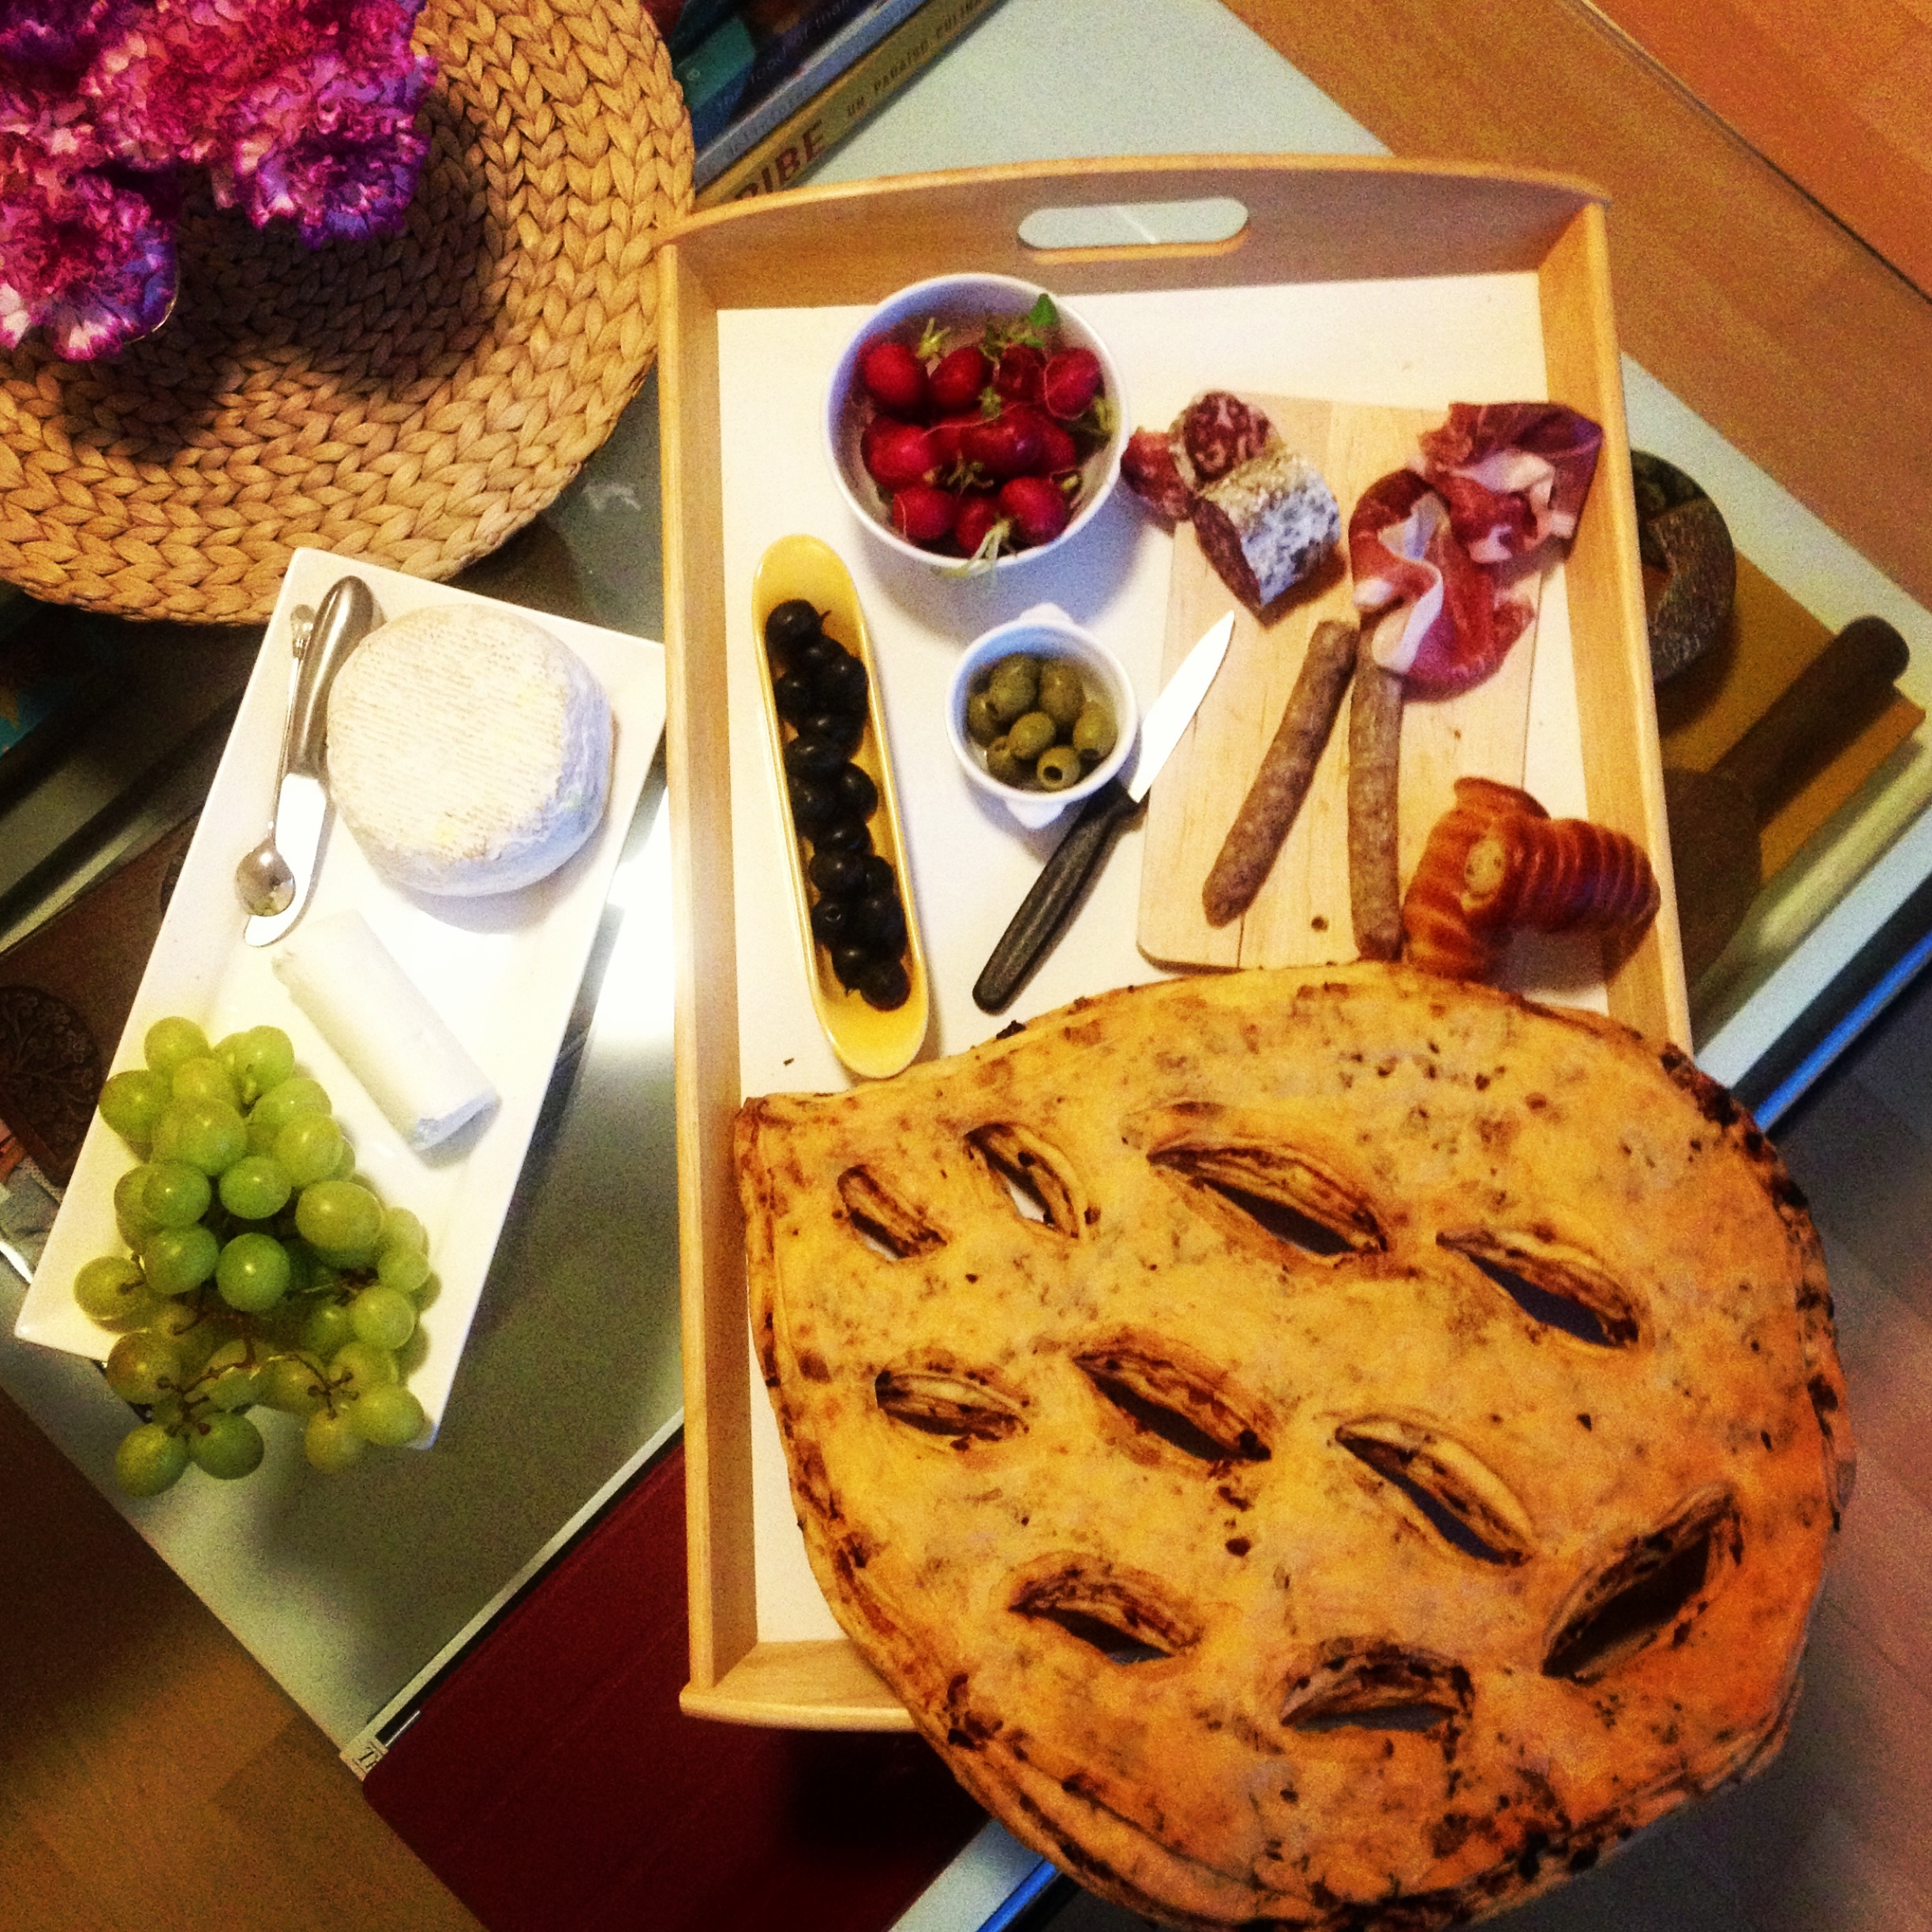
fruit, dish, meal, food, produce, breakfast, baking, dessert, lunch, brunch, baked goods, snack food